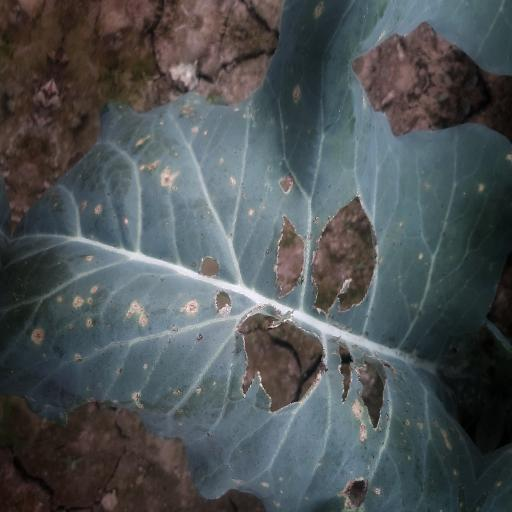
Label: Black Rot